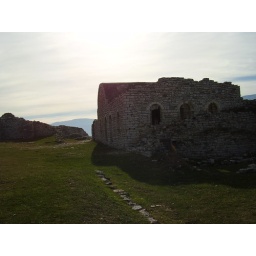
Church within the castle walls